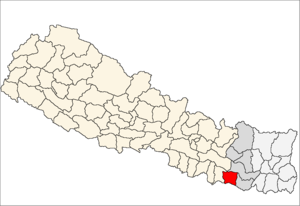
Siraha District
Siraha District i Sagarmatha Zone (grå) i Eastern Development Region (grå + lysegrå)
Siraha District er et af Nepals 75 administrative og politiske regioner, betegnet distrikter. Siraha er et distrikt i lavlandet Terai, som ligger i Sagarmatha Zone i Eastern Development Region.